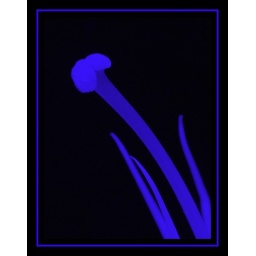
Devil in a blue dress